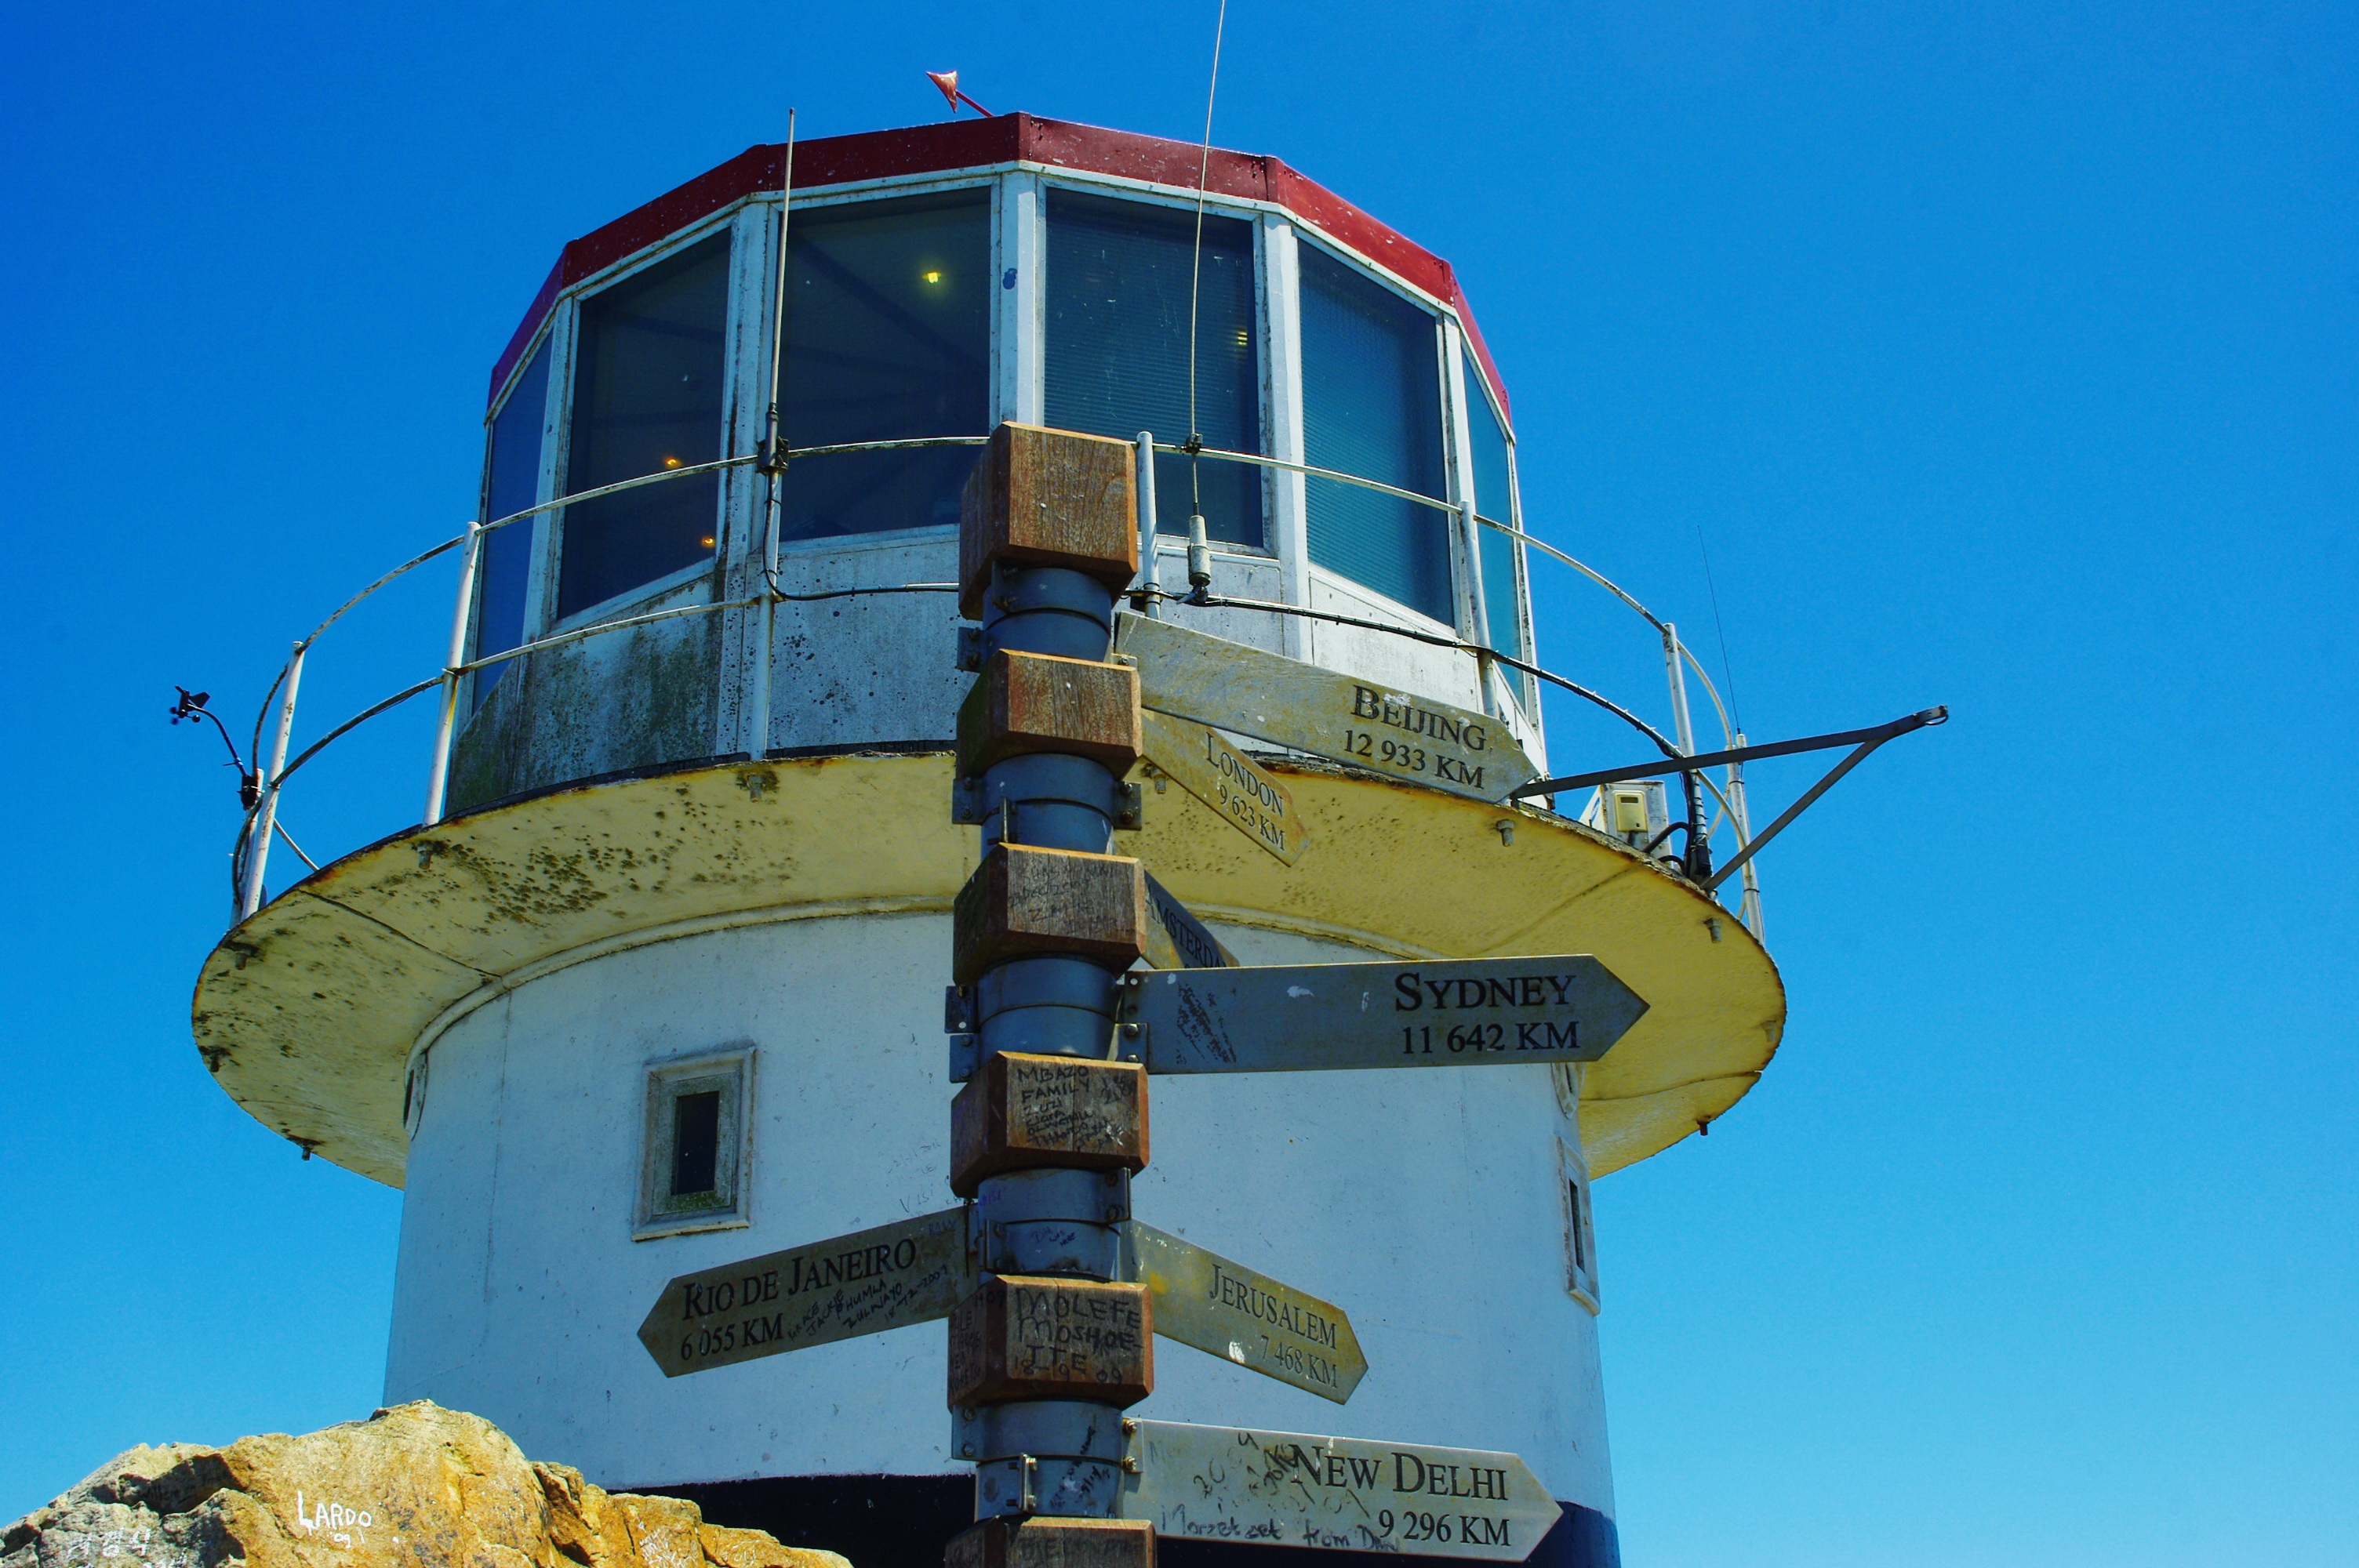
lighthouse, tower, landmark, blue, signpost, south africa, the cap, control tower, good hope